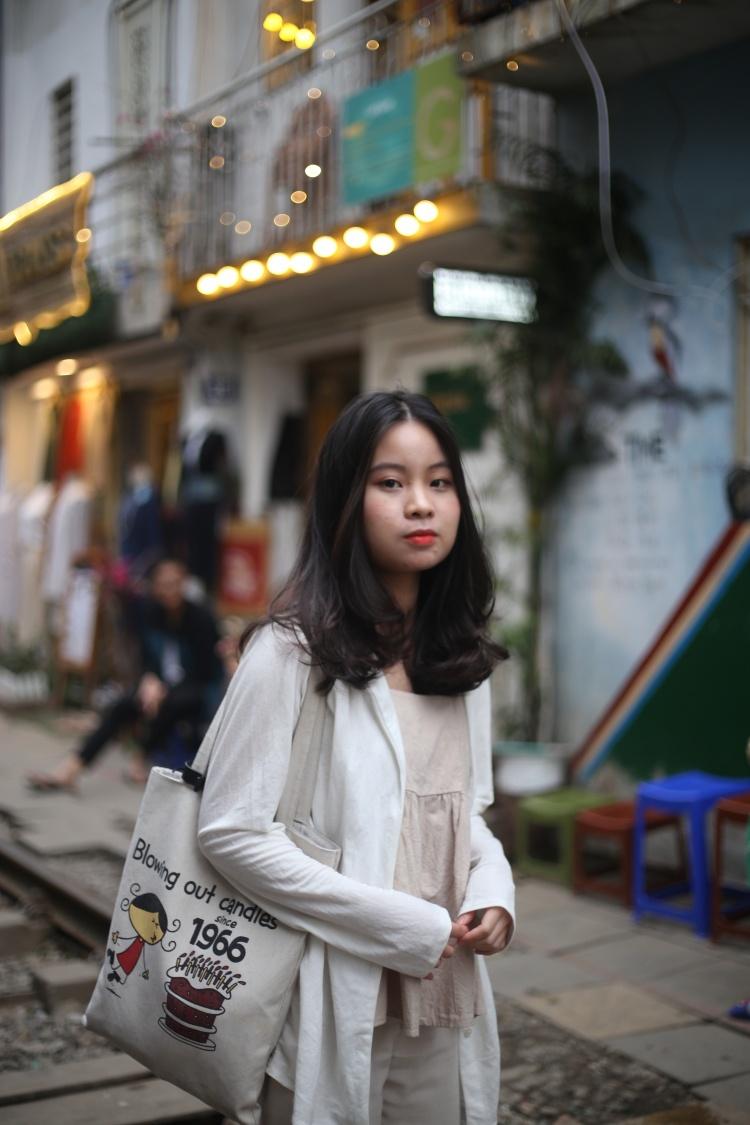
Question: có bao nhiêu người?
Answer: có một